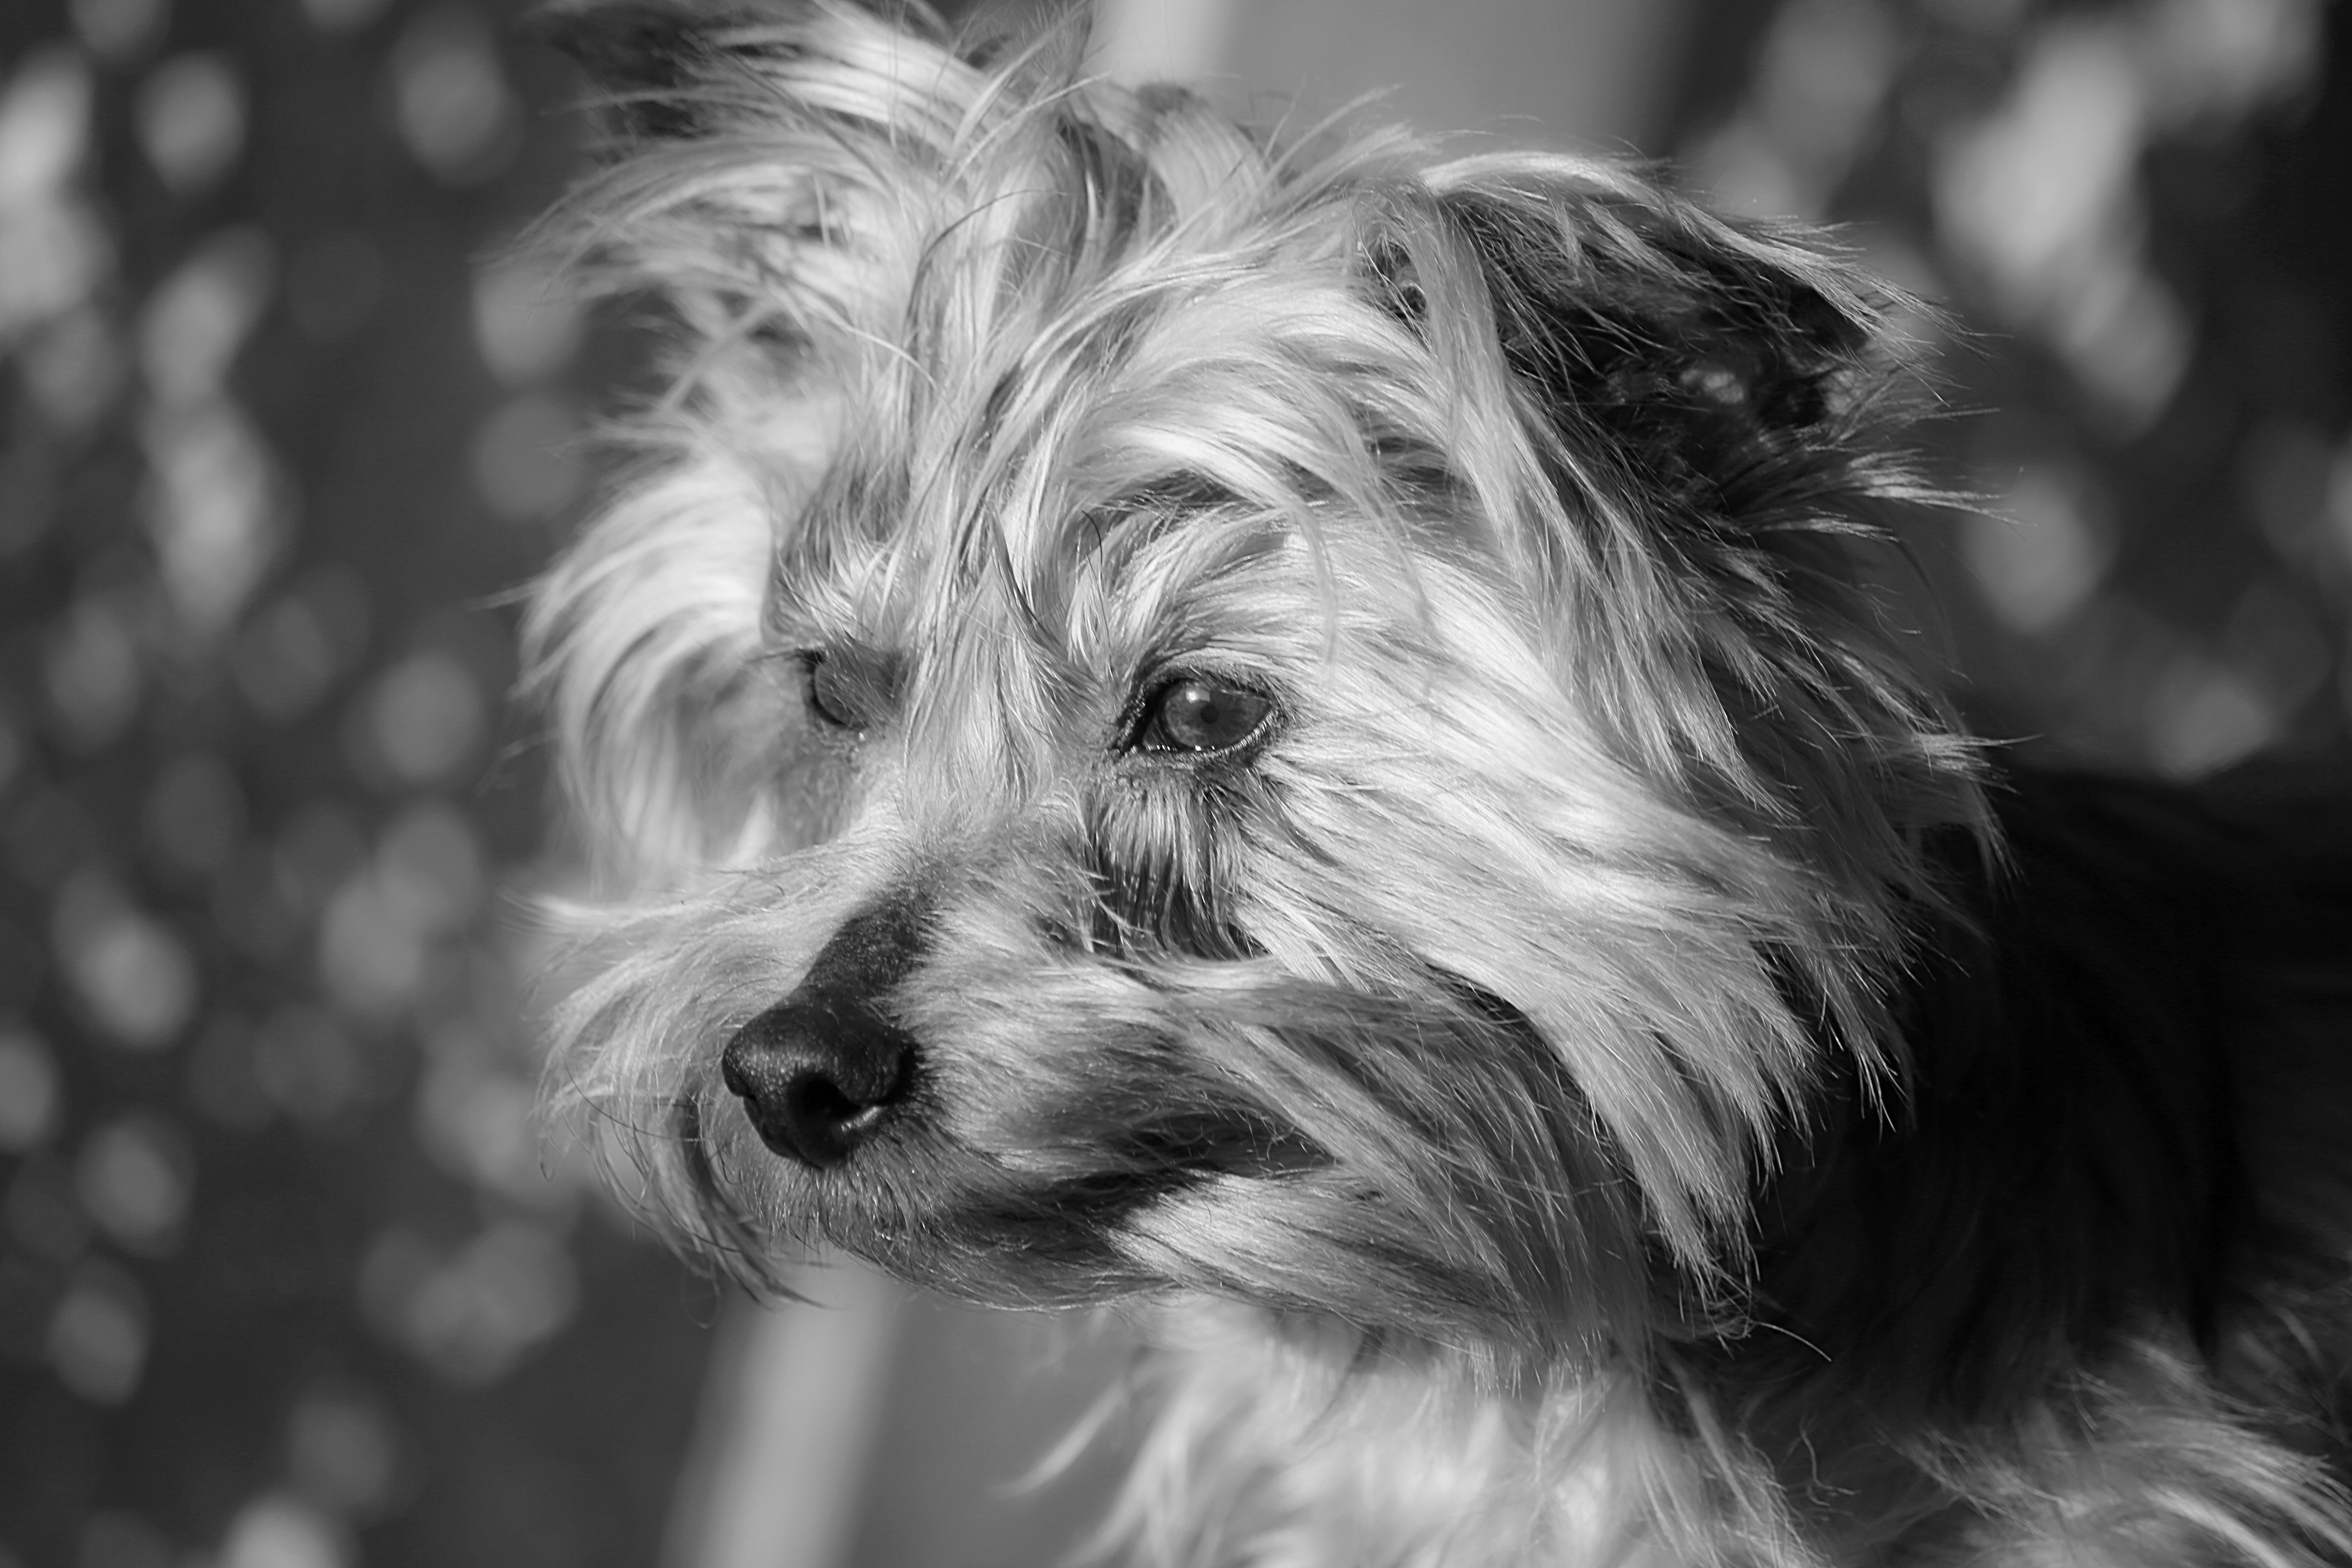
black and white, white, dog, animal, canine, mammal, black, monochrome, domestic animal, close up, race, picture, vertebrate, york, dog breed, terrier, companion, doggie, canidae, monochrome photography, dog like mammal, schnoodle, glen of imaal terrier